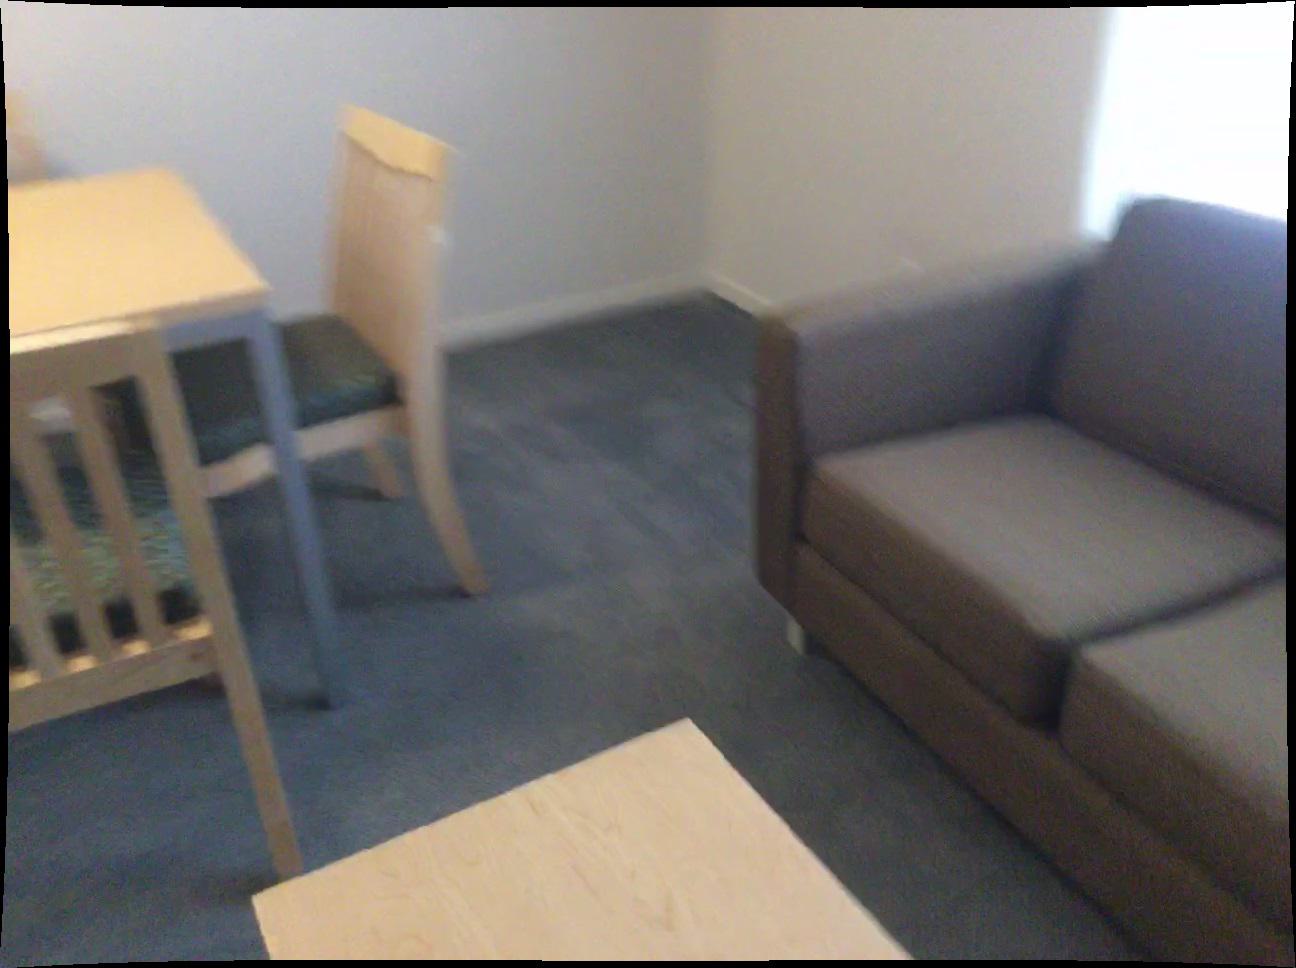
Question: In the image, there is the couch. Pinpoint several points within the vacant space situated right of the couch from the object's perspective. Your final answer should be formatted as a list of tuples, i.e. [(x1, y1), ...], where each tuple contains the x and y coordinates of a point satisfying the conditions above. The coordinates should be between 0 and 1, indicating the normalized pixel locations of the points.
Answer: [(0.356, 0.677), (0.371, 0.709), (0.387, 0.743), (0.380, 0.630), (0.395, 0.658), (0.411, 0.688), (0.429, 0.721), (0.417, 0.614), (0.433, 0.640), (0.450, 0.669), (0.468, 0.700), (0.437, 0.572), (0.452, 0.597), (0.469, 0.623), (0.488, 0.651), (0.507, 0.681), (0.470, 0.558), (0.487, 0.582), (0.505, 0.606), (0.524, 0.633), (0.544, 0.662), (0.502, 0.543), (0.520, 0.566), (0.539, 0.590), (0.534, 0.529), (0.552, 0.551)]